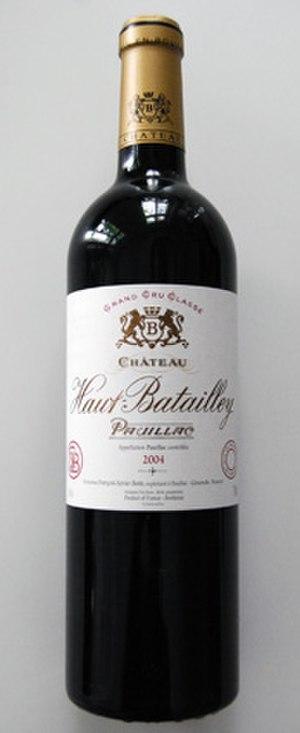
Le château Haut-Batailley, est un domaine viticole de 22 hectares situé à Pauillac en Gironde. Situé en AOC pauillac, il est classé cinquième grand cru dans la classification officielle des vins de Bordeaux de 1855.